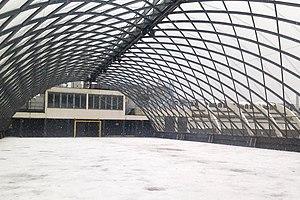
Cour de récréation du lycée Saint-Louis-de-Gonzague
Le lycée Saint-Louis-de-Gonzague est un établissement d'enseignement privé catholique sous contrat d'association avec l'État, communément appelé « Franklin » en référence à la rue où il est situé, dans le 16ᵉ arrondissement de Paris. Fondé en 1894, il est placé sous la tutelle des jésuites et assure un enseignement allant de la maternelle aux classes préparatoires. Il est réputé pour son excellence académique.